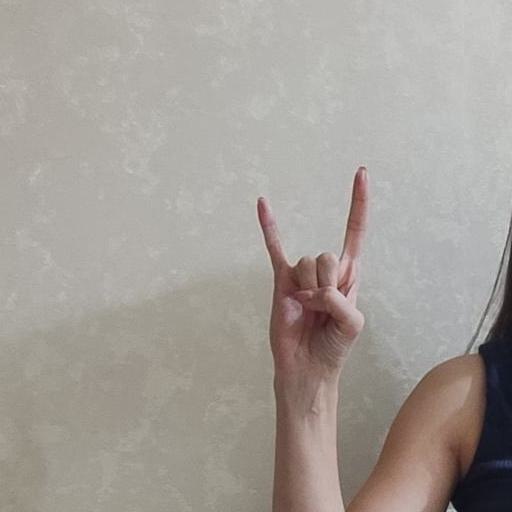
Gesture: rock